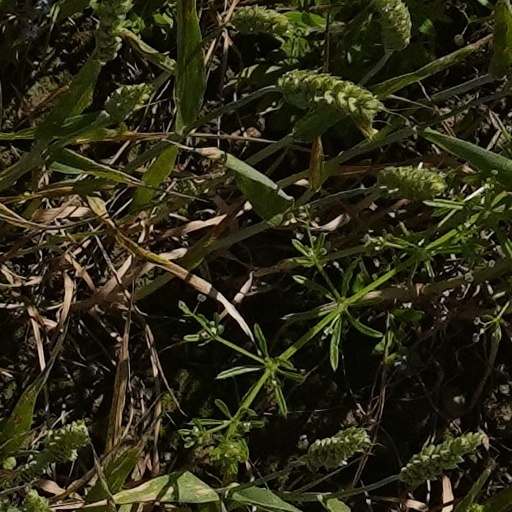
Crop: wheat